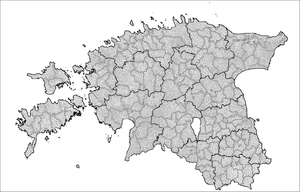
En Estonie, la division administrative désigne au plus bas échelon différents types de localités. Regroupées, elles forment une « municipalité », mais elles ne peuvent prétendre à une réelle fonction administrative seule puisqu'il s'agit de la plus petite unité territoriale en Estonie.